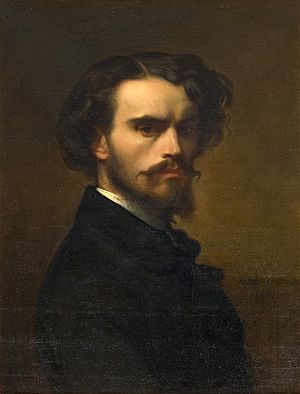
Alexandre Cabanel
Selvportræt fra 1852
Alexandre Cabanel var en fransk maler.